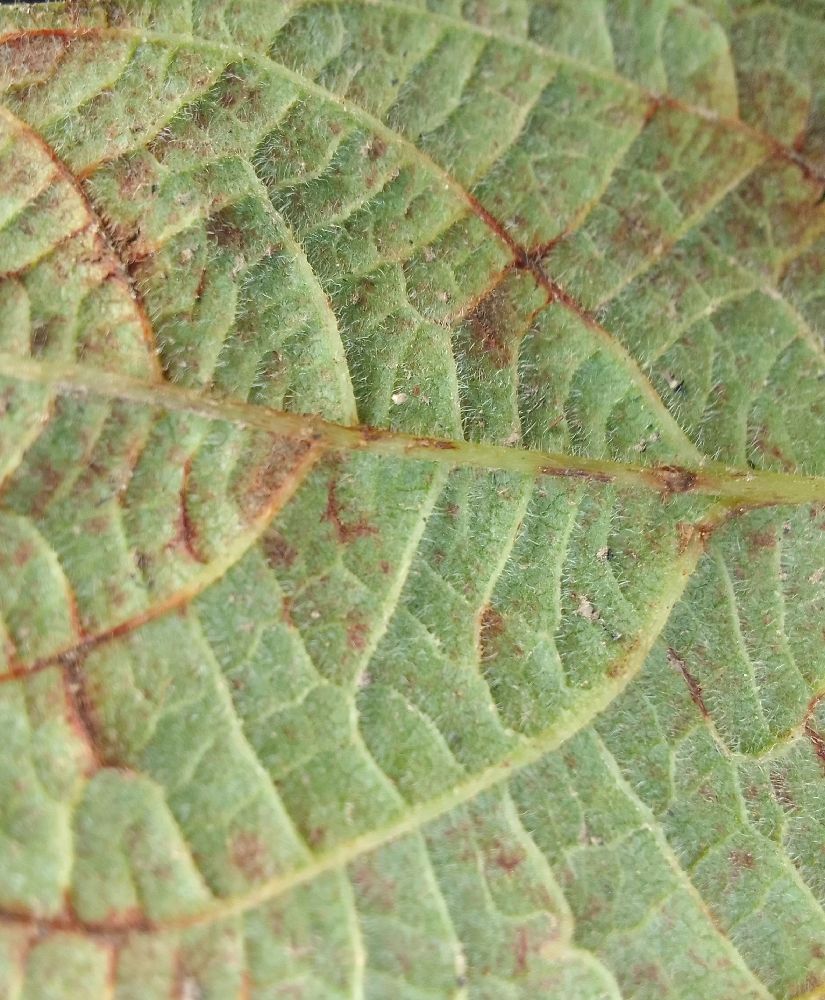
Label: anthracnose